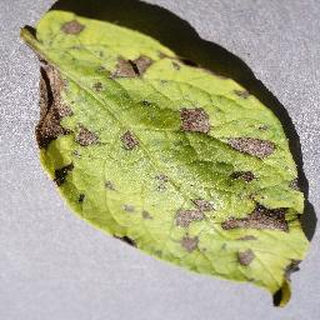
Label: potato_early_blight